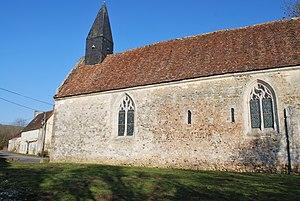
Perche en Nocé est une commune française située dans le département de l’Orne, en région Normandie, peuplée de 2 066 habitants. Elle est créée le 1ᵉʳ janvier 2016 par la fusion de six communes, sous le régime juridique des communes nouvelles. Les communes de Dancé, Colonard-Corubert, Nocé, Préaux-du-Perche, Saint-Aubin-des-Grois et Saint-Jean-de-la-Forêt deviennent des communes déléguées.
L'église de Courthioust est une église catholique située à Colonard-Corubert, en France.
Colonard-Corubert est une ancienne commune française, située dans le département de l'Orne en région Normandie, devenue le 1ᵉʳ janvier 2016 une commune déléguée au sein de la commune nouvelle de Perche en Nocé.